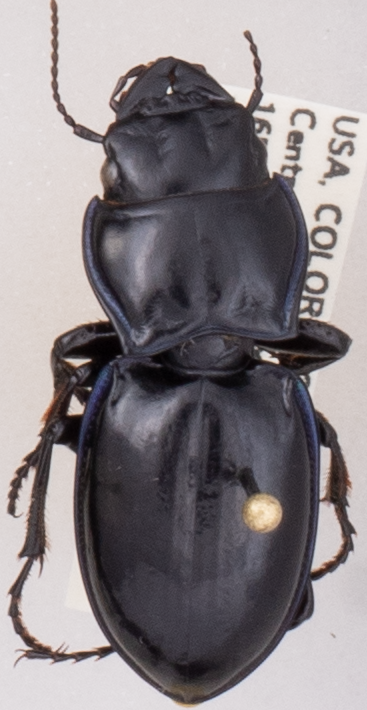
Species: Pasimachus elongatus
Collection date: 2020-08-05
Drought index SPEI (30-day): -0.884
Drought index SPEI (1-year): -0.71
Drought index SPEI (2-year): -0.058